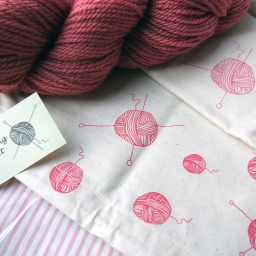
Here are a couple of my knitting bags, screen printed by hand using water based inks on calico.